Crewe

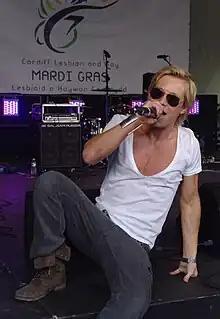
Adam Rickitt, 2010

The Grade II-listed Edwardian Lyceum Theatre is in the centre of Crewe. It was built in 1911 and shows drama, ballet, opera, music, comedy and pantomime. The theatre was originally located on Heath Street from 1882. The Axis Arts Centre is on the Manchester Metropolitan University (MMU) campus in Crewe. It relocated from the university's Alsager Campus when it closed. The centre has a programme of touring new performance and visual art work. The Axis centre closed at the end of the spring 2019 season with the withdrawal of MMU from the Crewe campus. The Box on Pedley Street is the town's main local music venue.